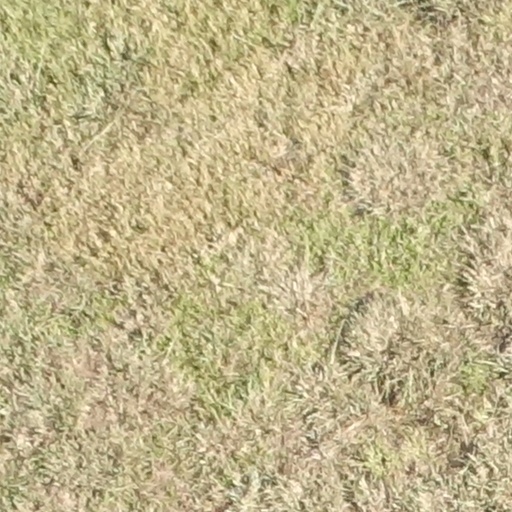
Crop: sorghum